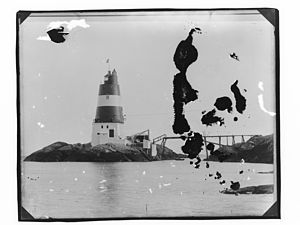
Lille Presteskjær fyr
Lille Presteskjær Fyr i perioden 1895-1910
Lille Presteskjær fyr ligger ved indsejlingen til Rekefjord syd for Hauge i Sokndal kommune i Rogaland fylke i Norge. Lille Presteskjær er et indsejlingsfyr. Det ble sat i drift i 1895, og blev automatiseret i 1973. Fyret var tidligere overbygget med fyrtop, men denne blev fjernet under automatiseringen.